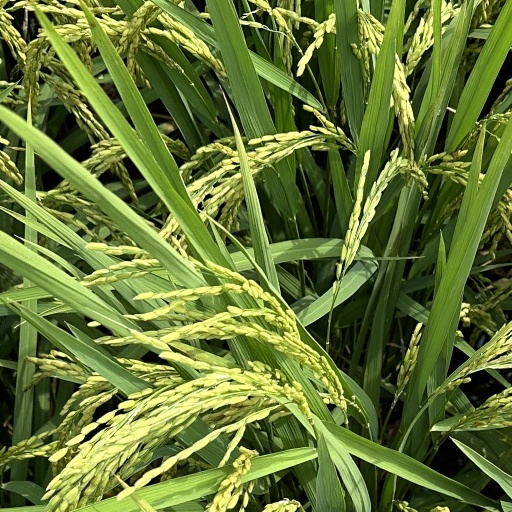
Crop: rice